Jessie De Priest

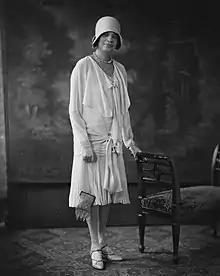
De Priest on June 12, 1929, during the "Tea Incident", taken by Addison N. Scurlock

Jessie De Priest (née Williams; September 3, 1870 – March 31, 1961) was an American music teacher who was married to Oscar Stanton De Priest, the first African American to be elected to the United States Congress in the 20th century. Jessie De Priest was the first African-American wife of a U.S. congressman elected in the 1900s. She is best known for her involvement in an incident known as the "Tea at the White House". First Lady Lou Henry Hoover invited De Priest to the traditional tea along with several other congressmen's wives, resulting in racist backlash from media outlets and the public.